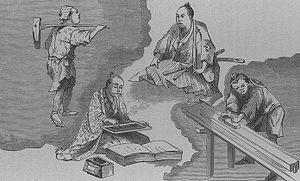
La société japonaise à l'époque d'Edo est gouvernée par des coutumes et des règlements stricts visant à promouvoir la stabilité. Les idées confucéennes servent de fondement à un système de strictes prescriptions sociales. Au sommet de l'ordre social, mais au-dessous de l'empereur du Japon, du shogun et des daimyos, se trouvent les samouraïs qui constituent la classe dirigeante. La seconde classe la plus respectée est celle des paysans, qui vivent dans les villages et produisent les biens agricoles. L'urbanisation croissante et la hausse de la consommation créent les classes marchandes et artisanales dans les villes. La mobilité sociale au cours de cette période est très limitée. Tandis que la richesse se concentre à l'extérieur de la classe des samouraïs, les conflits entre les classes apparaissent et l'ordre social est de plus en plus contesté.